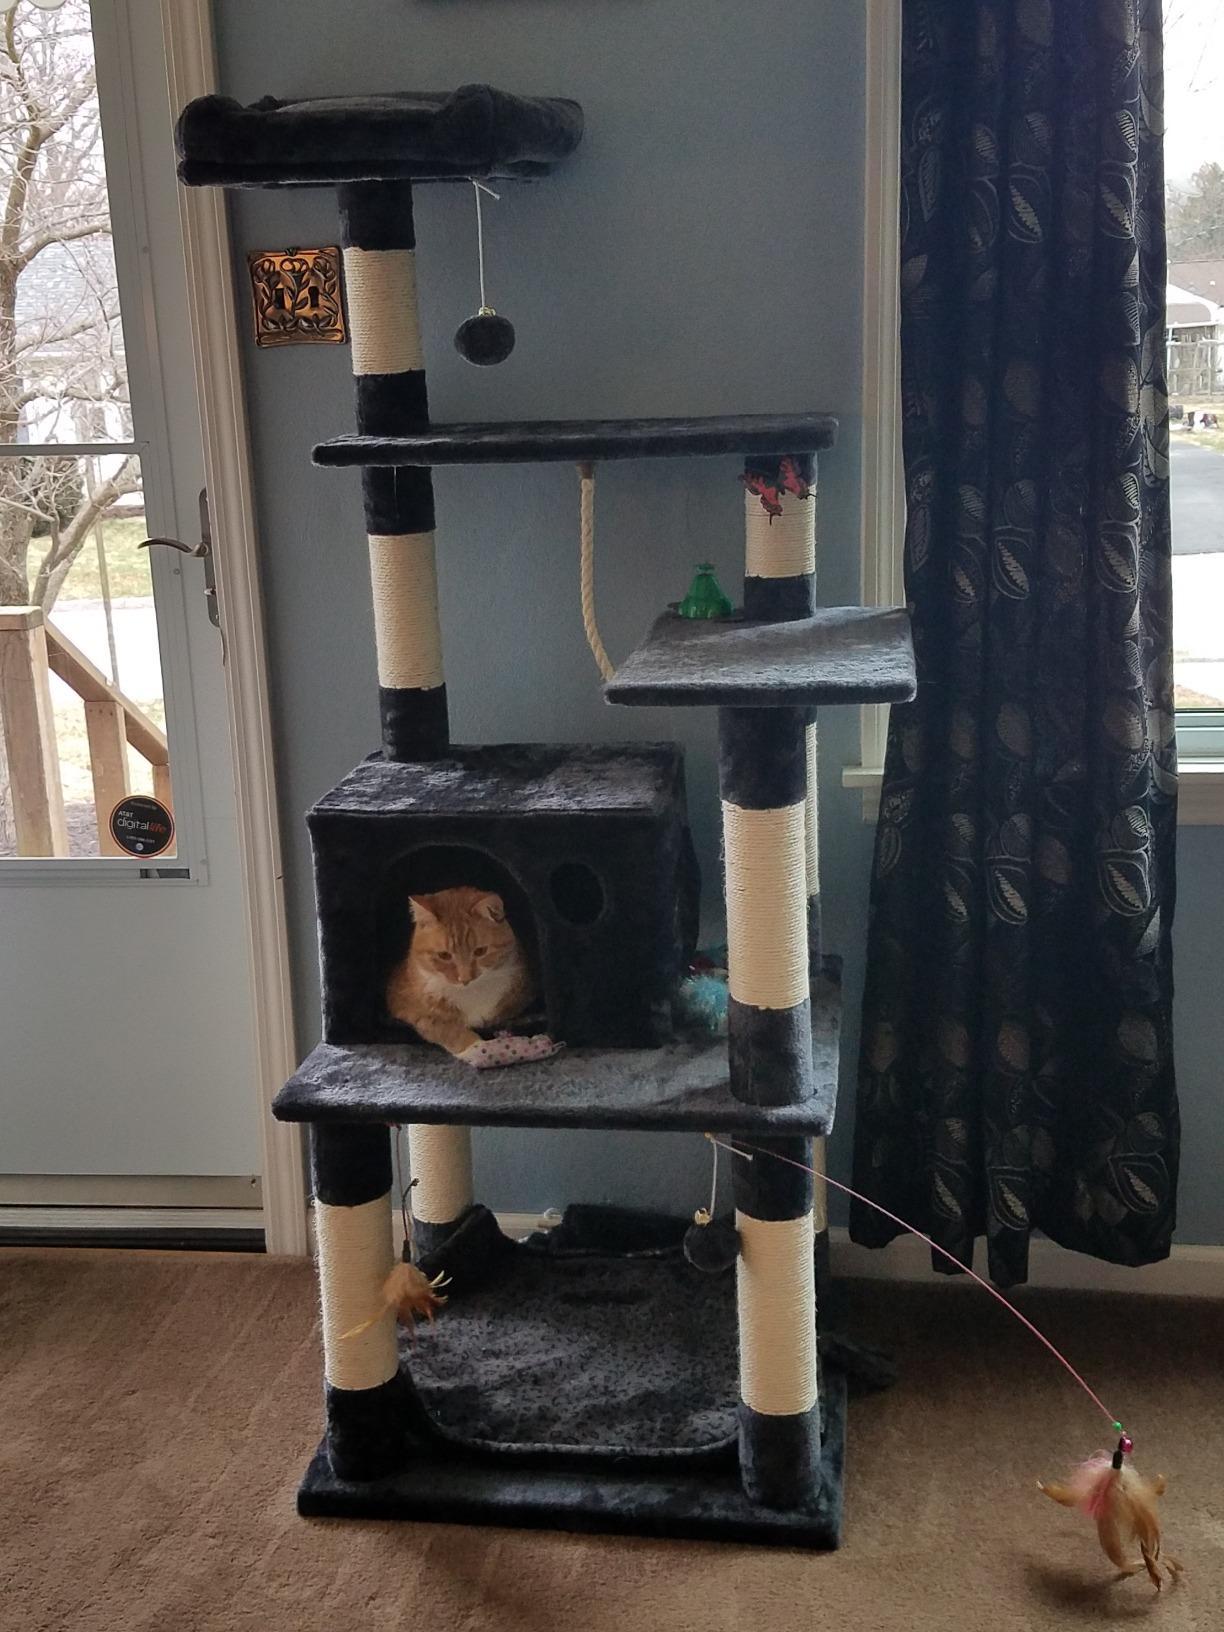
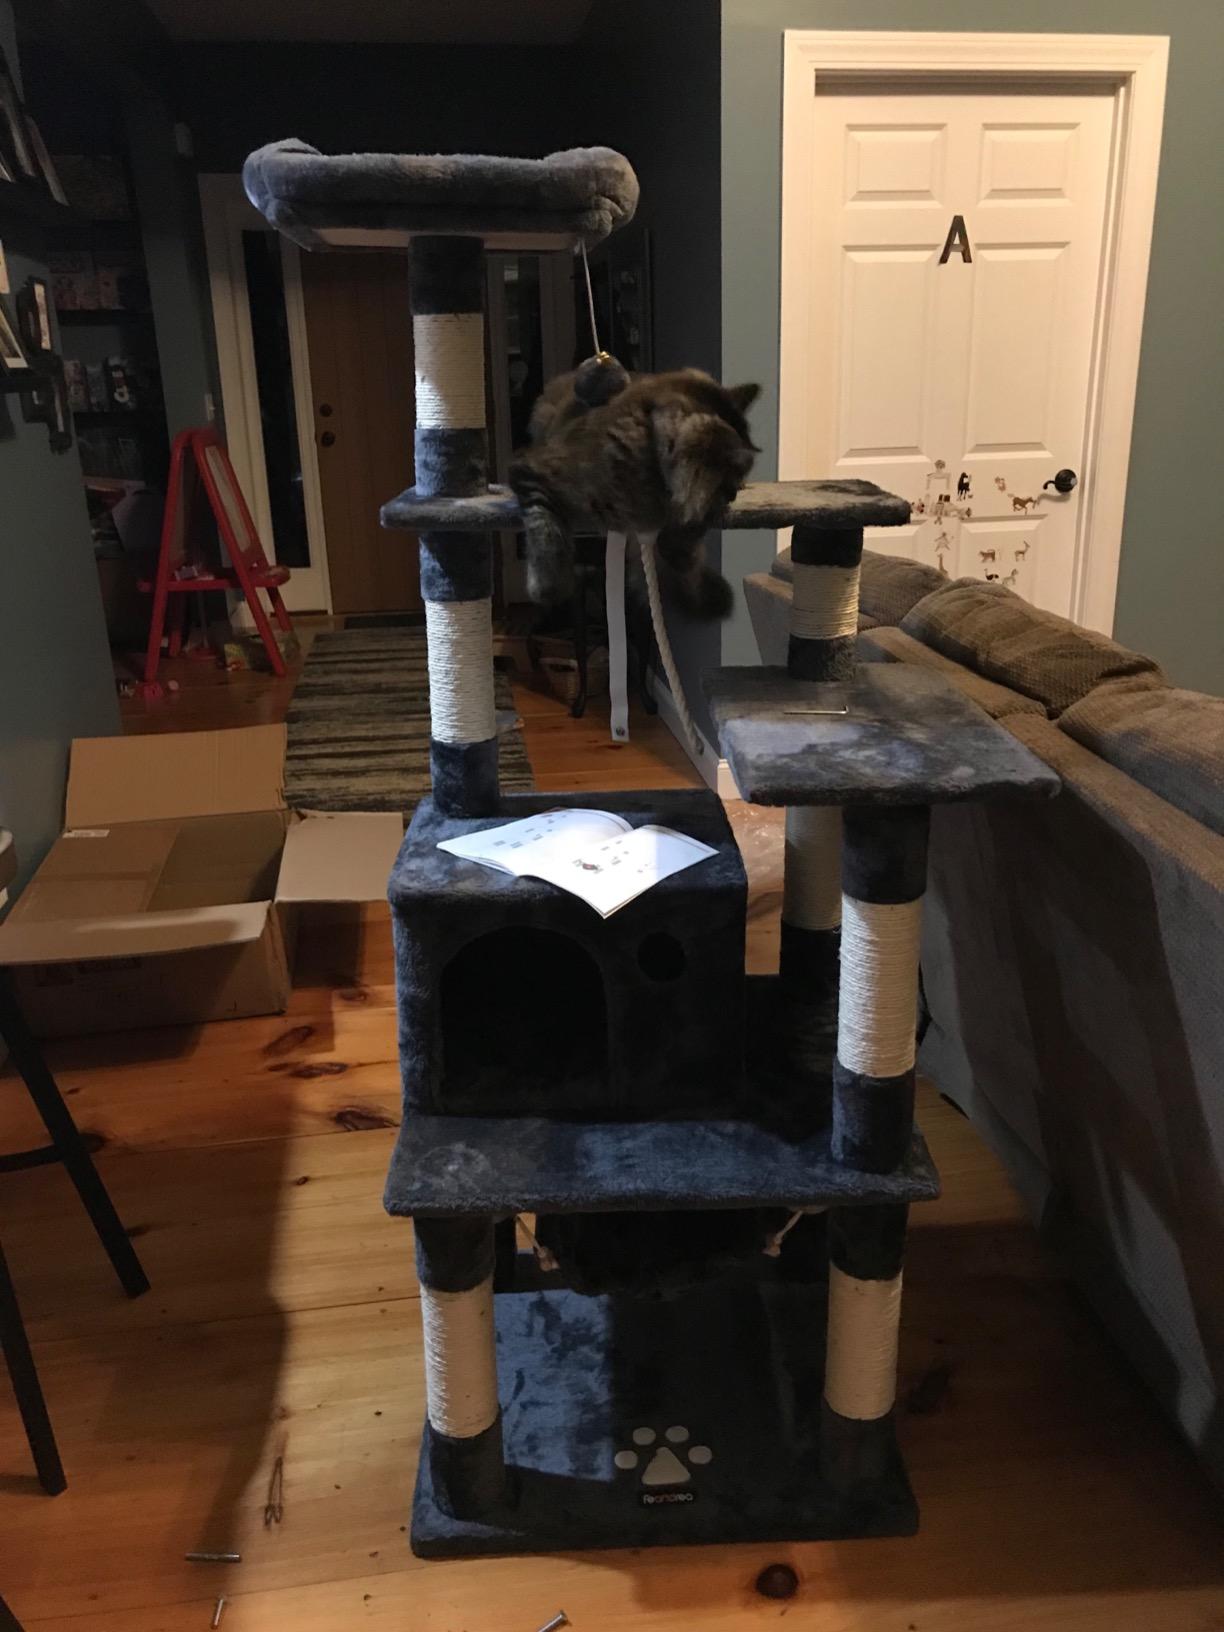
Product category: items_cat tree
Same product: yes